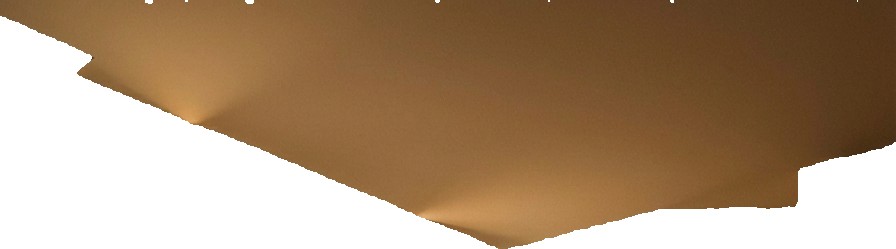
Surface category: ceiling